Herzegovina uprising (1875–1877)

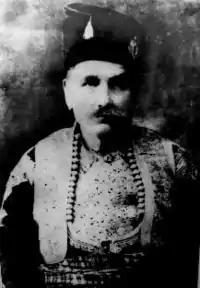
Golub Babić.

Many Europeans took part in the uprising with the idea of bringing down Muslim rule over Christians (mainly Italians, former Garibaldinians).